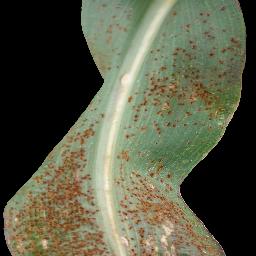
Label: Corn_(Maize)___Common_Rust